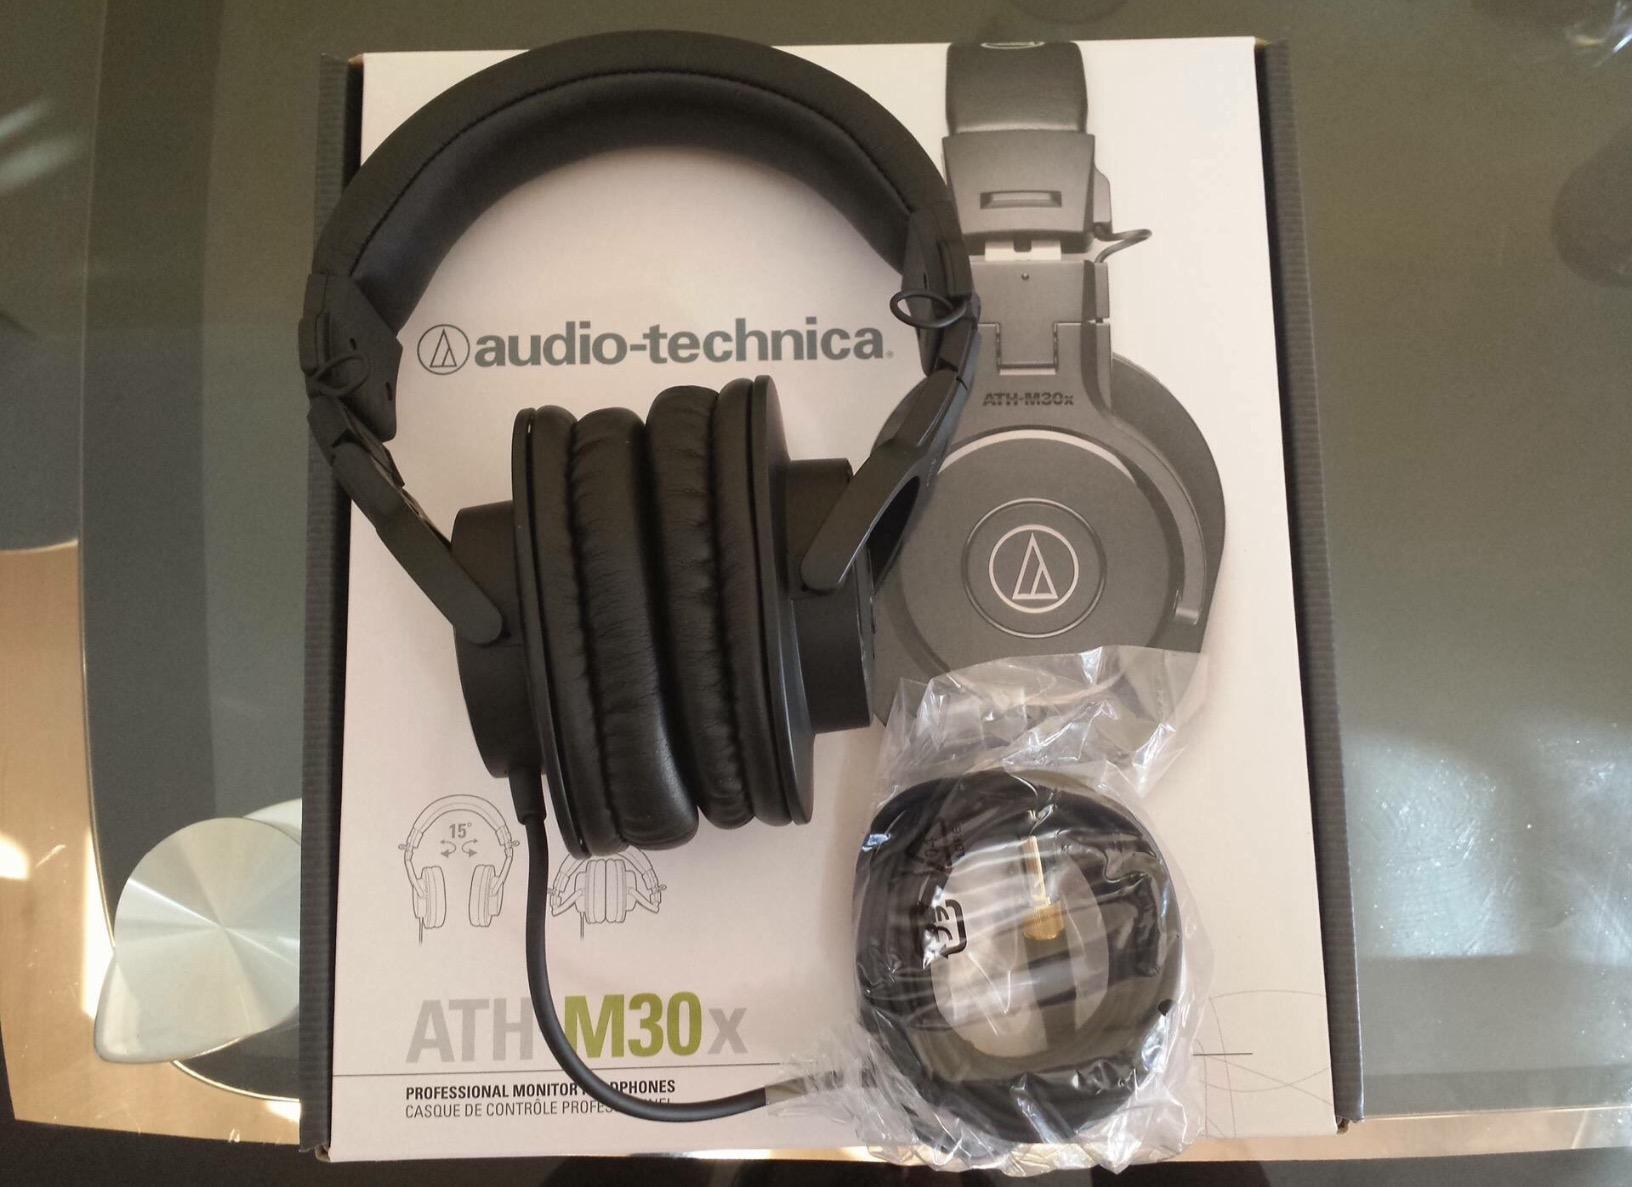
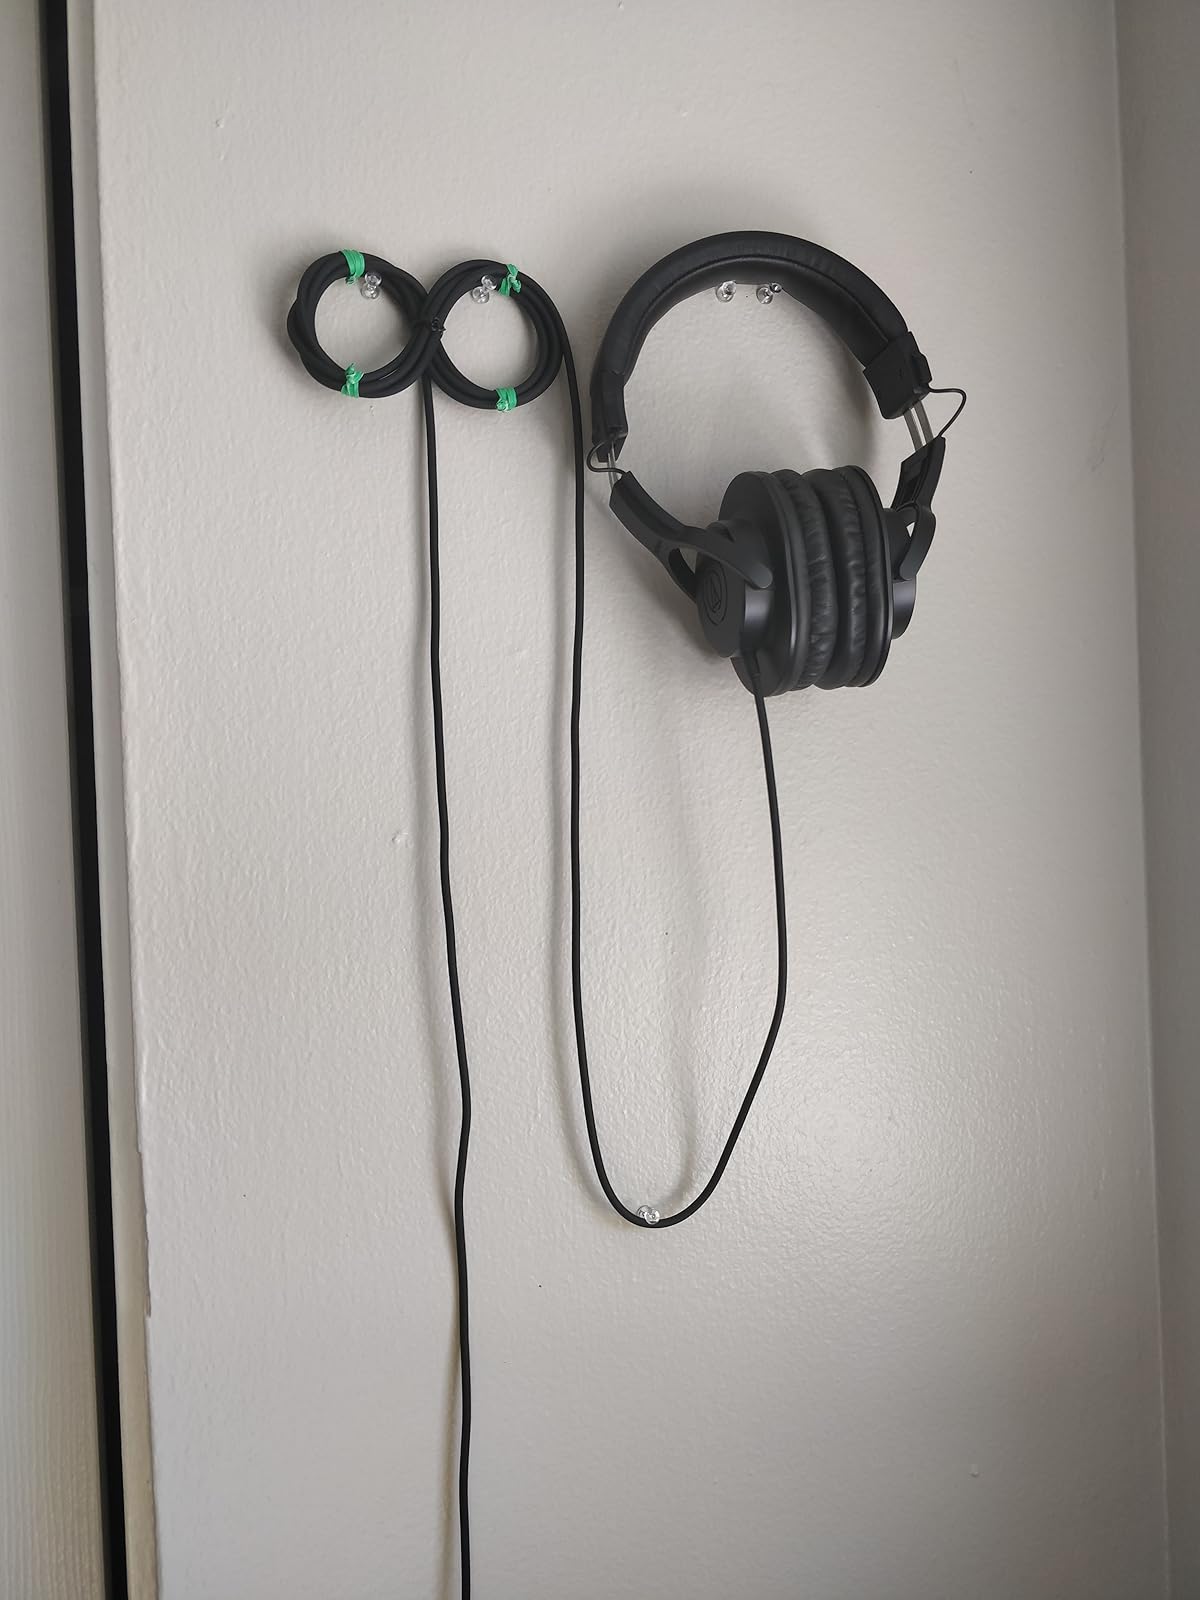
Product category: headphones
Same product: no